J. William Fulbright

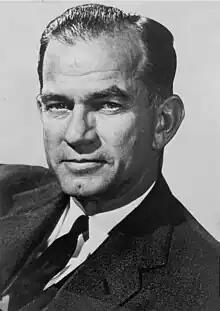
Fulbright early in his Senate career

Fulbright was elected to the United States House of Representatives as a Democrat in 1942, where he served one term. During this period, he became a member of the House Foreign Affairs Committee. During World War II, there was much debate about the best way to win the peace after the Allies presumably won the war, with many urging the United States to reject isolationism. In September 1943 the House adopted the Fulbright Resolution, which supported international peacekeeping initiatives and encouraged the United States to participate in what became the United Nations in 1945. That brought Fulbright to national attention.